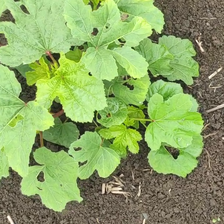
Weed species: Little_Mallow(Malva parviflora)